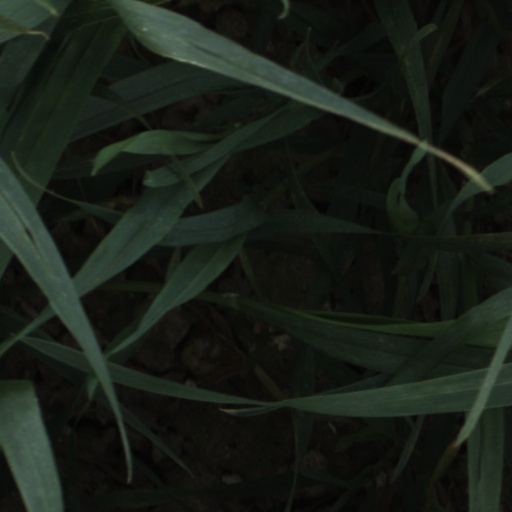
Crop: wheat